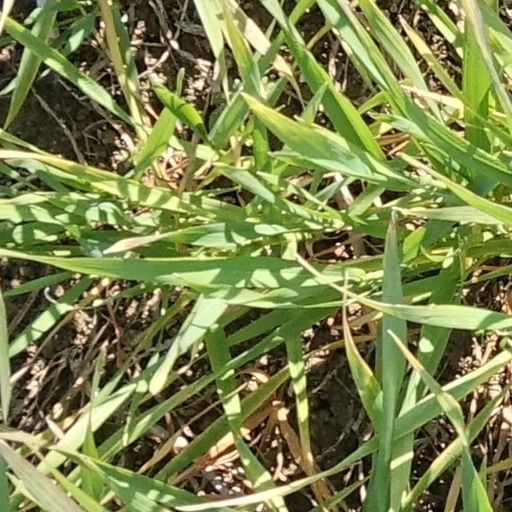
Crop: wheat